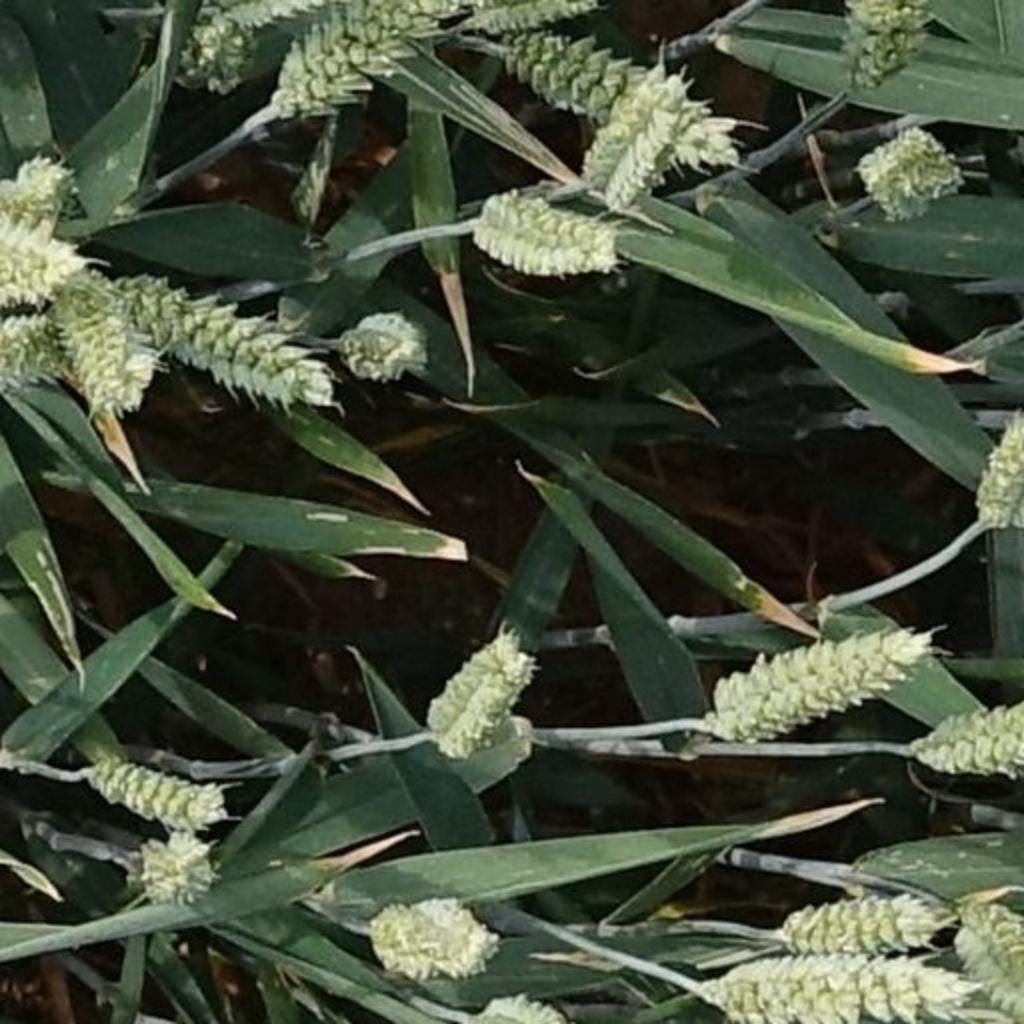
Country: France
Location: Mons
Wheat development stage: Filling